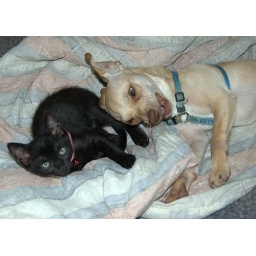
Yeah, so the animals in my house have a rough life. Monkey (the cat) and Ian. are best friends